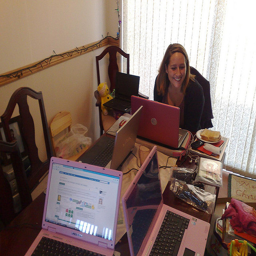
A woman is sitting at one of the four laptops shown.
A woman sitting among five laptop computers on a table
A woman using a laptop with a sandwich beside her.
A woman sits at a dining room table covered with laptop computers.
A girl is sitting at a dining room table with four laptops eating a sandwich.